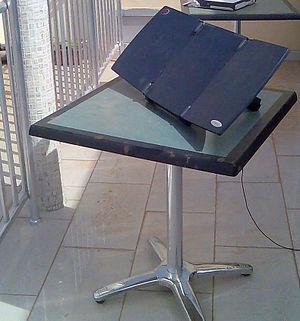
Les radiocommunications de catastrophe jouent un rôle capital déterminant à tous les stades de la gestion des catastrophes.